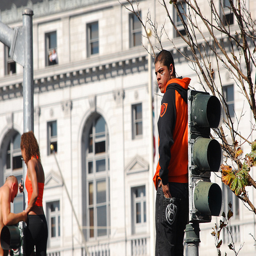
A man walking behind a very sexy fit woman.
A man is staring behind him as he puts his hand in his pocket, next to a traffic light.
A man leaning against a traffic signal pole.
Man in an orange and black jacket walking down a sidewalk.
A young man is standing next to a traffic light and a man is putting something on a woman 's waist.